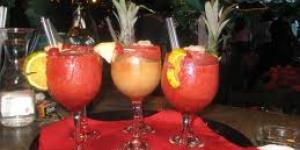
cafe con frutas